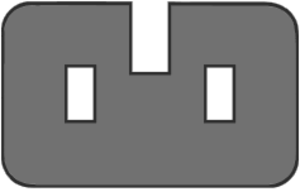
La norme 60320 de la Commission électrotechnique internationale définit des prises de courant de type domestiques et industriels légers. On trouve notamment dans cette norme les connecteurs C13/C14 et C19/C20 utilisés dans les centres de données informatiques.